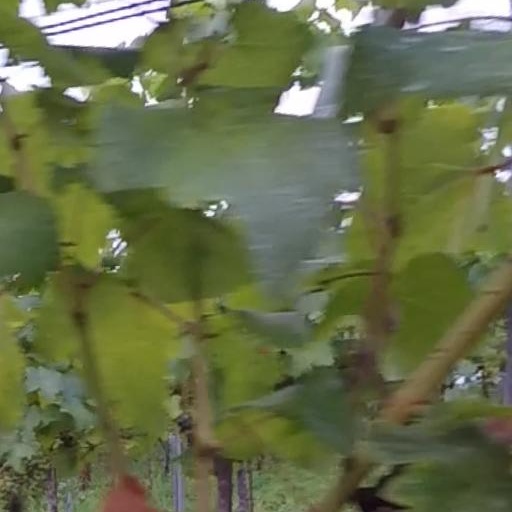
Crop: grape